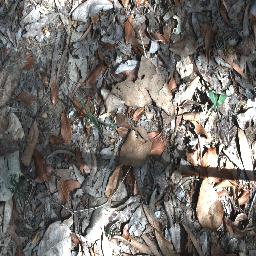
Label: negative